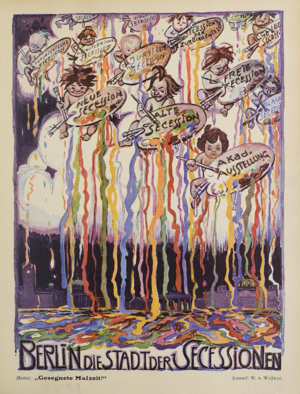
La Berliner Secession est une association artistique fondée par des artistes berlinois, en 1898, en réaction au conservatisme de l'Association des artistes de Berlin.